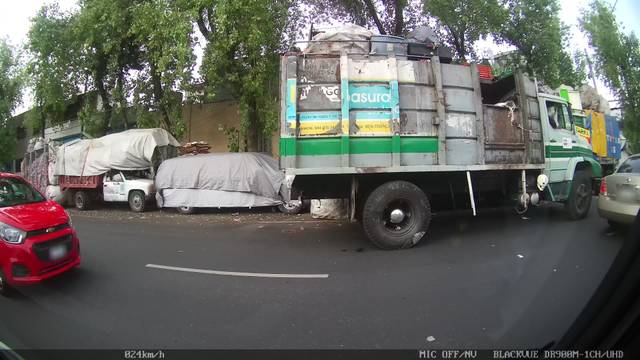
Region: Mexico
Coordinates: 19.458, -99.202